Junior Agogo

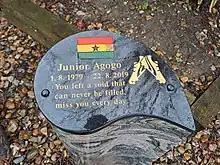
Memorial in Golders Green Crematorium, London

In summer 2006 Rovers turned down initial bids from Agogo from Championship side Southend United and League One side Nottingham Forest Agogo had a clause in his contract allowing him to speak to other clubs if an acceptable bid was made. On 30 August 2006 the transfer to Forest was completed for an undisclosed fee, with Agogo signing a three-year contract. In September 2006 he made his league debut for Forest as a sub in a 4–0 home win against Chesterfield. He scored seven league goals over the season, with his first on 30 September 2006 against Swansea City in a 3–1 win.